Kingstree jail fire

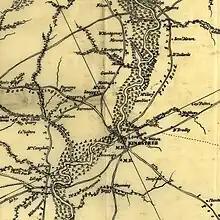
U.S. Army map of the Kingstree area during the American Civil War

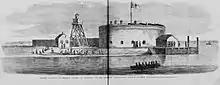
View of Castle Pinckney

According to a January 10 letter from Capt. Cloud and Brig. Gen. H. K. Scott that was reprinted in the "Congressional Record":